Astacin

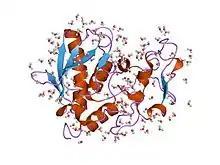
structure of astacin with a hydroxamic acid inhibitor

Astacins are a family of multidomain metalloendopeptidases which are either secreted or membrane-anchored. These metallopeptidases belong to the MEROPS peptidase family M12, subfamily M12A (astacin family, clan MA(M)). The protein fold of the peptidase domain for members of this family resembles that of thermolysin, the type example for clan MA and the predicted active site residues for members of this family and thermolysin occur in the motif HEXXH.